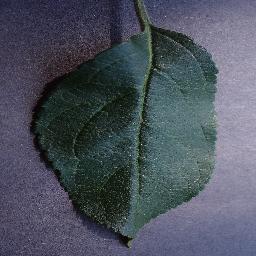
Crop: apple
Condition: healthy